Blackheath, New South Wales

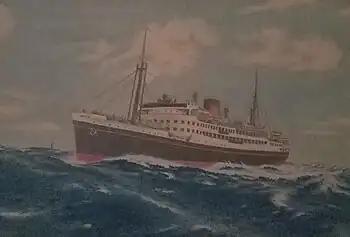
MV Kanimbla off Gabo Island 16 June 1937

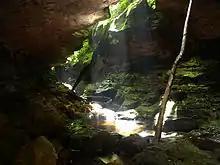
Inside the slot of the Grand Canyon at Blackheath in the Blue Mountains west of Sydney. Note the canyoner in the far end of the slot.

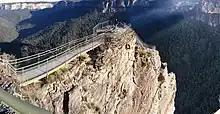
Pulpit rock

Pulpit Rock, Perrys Lookdown, and Anvil Rock are other lookouts to the north-northeast of the town centre, off Hat Hill Road. There are several walking tracks starting from the lookouts, including short walks to enjoy different views, longer half and whole day walks, and walks involving camping overnight or several days' walk. Canyoners and rockclimbers also base themselves at Blackheath for activities in the surrounding national park. The Blue Gum Forest may be accessed from Perrys Lookdown.